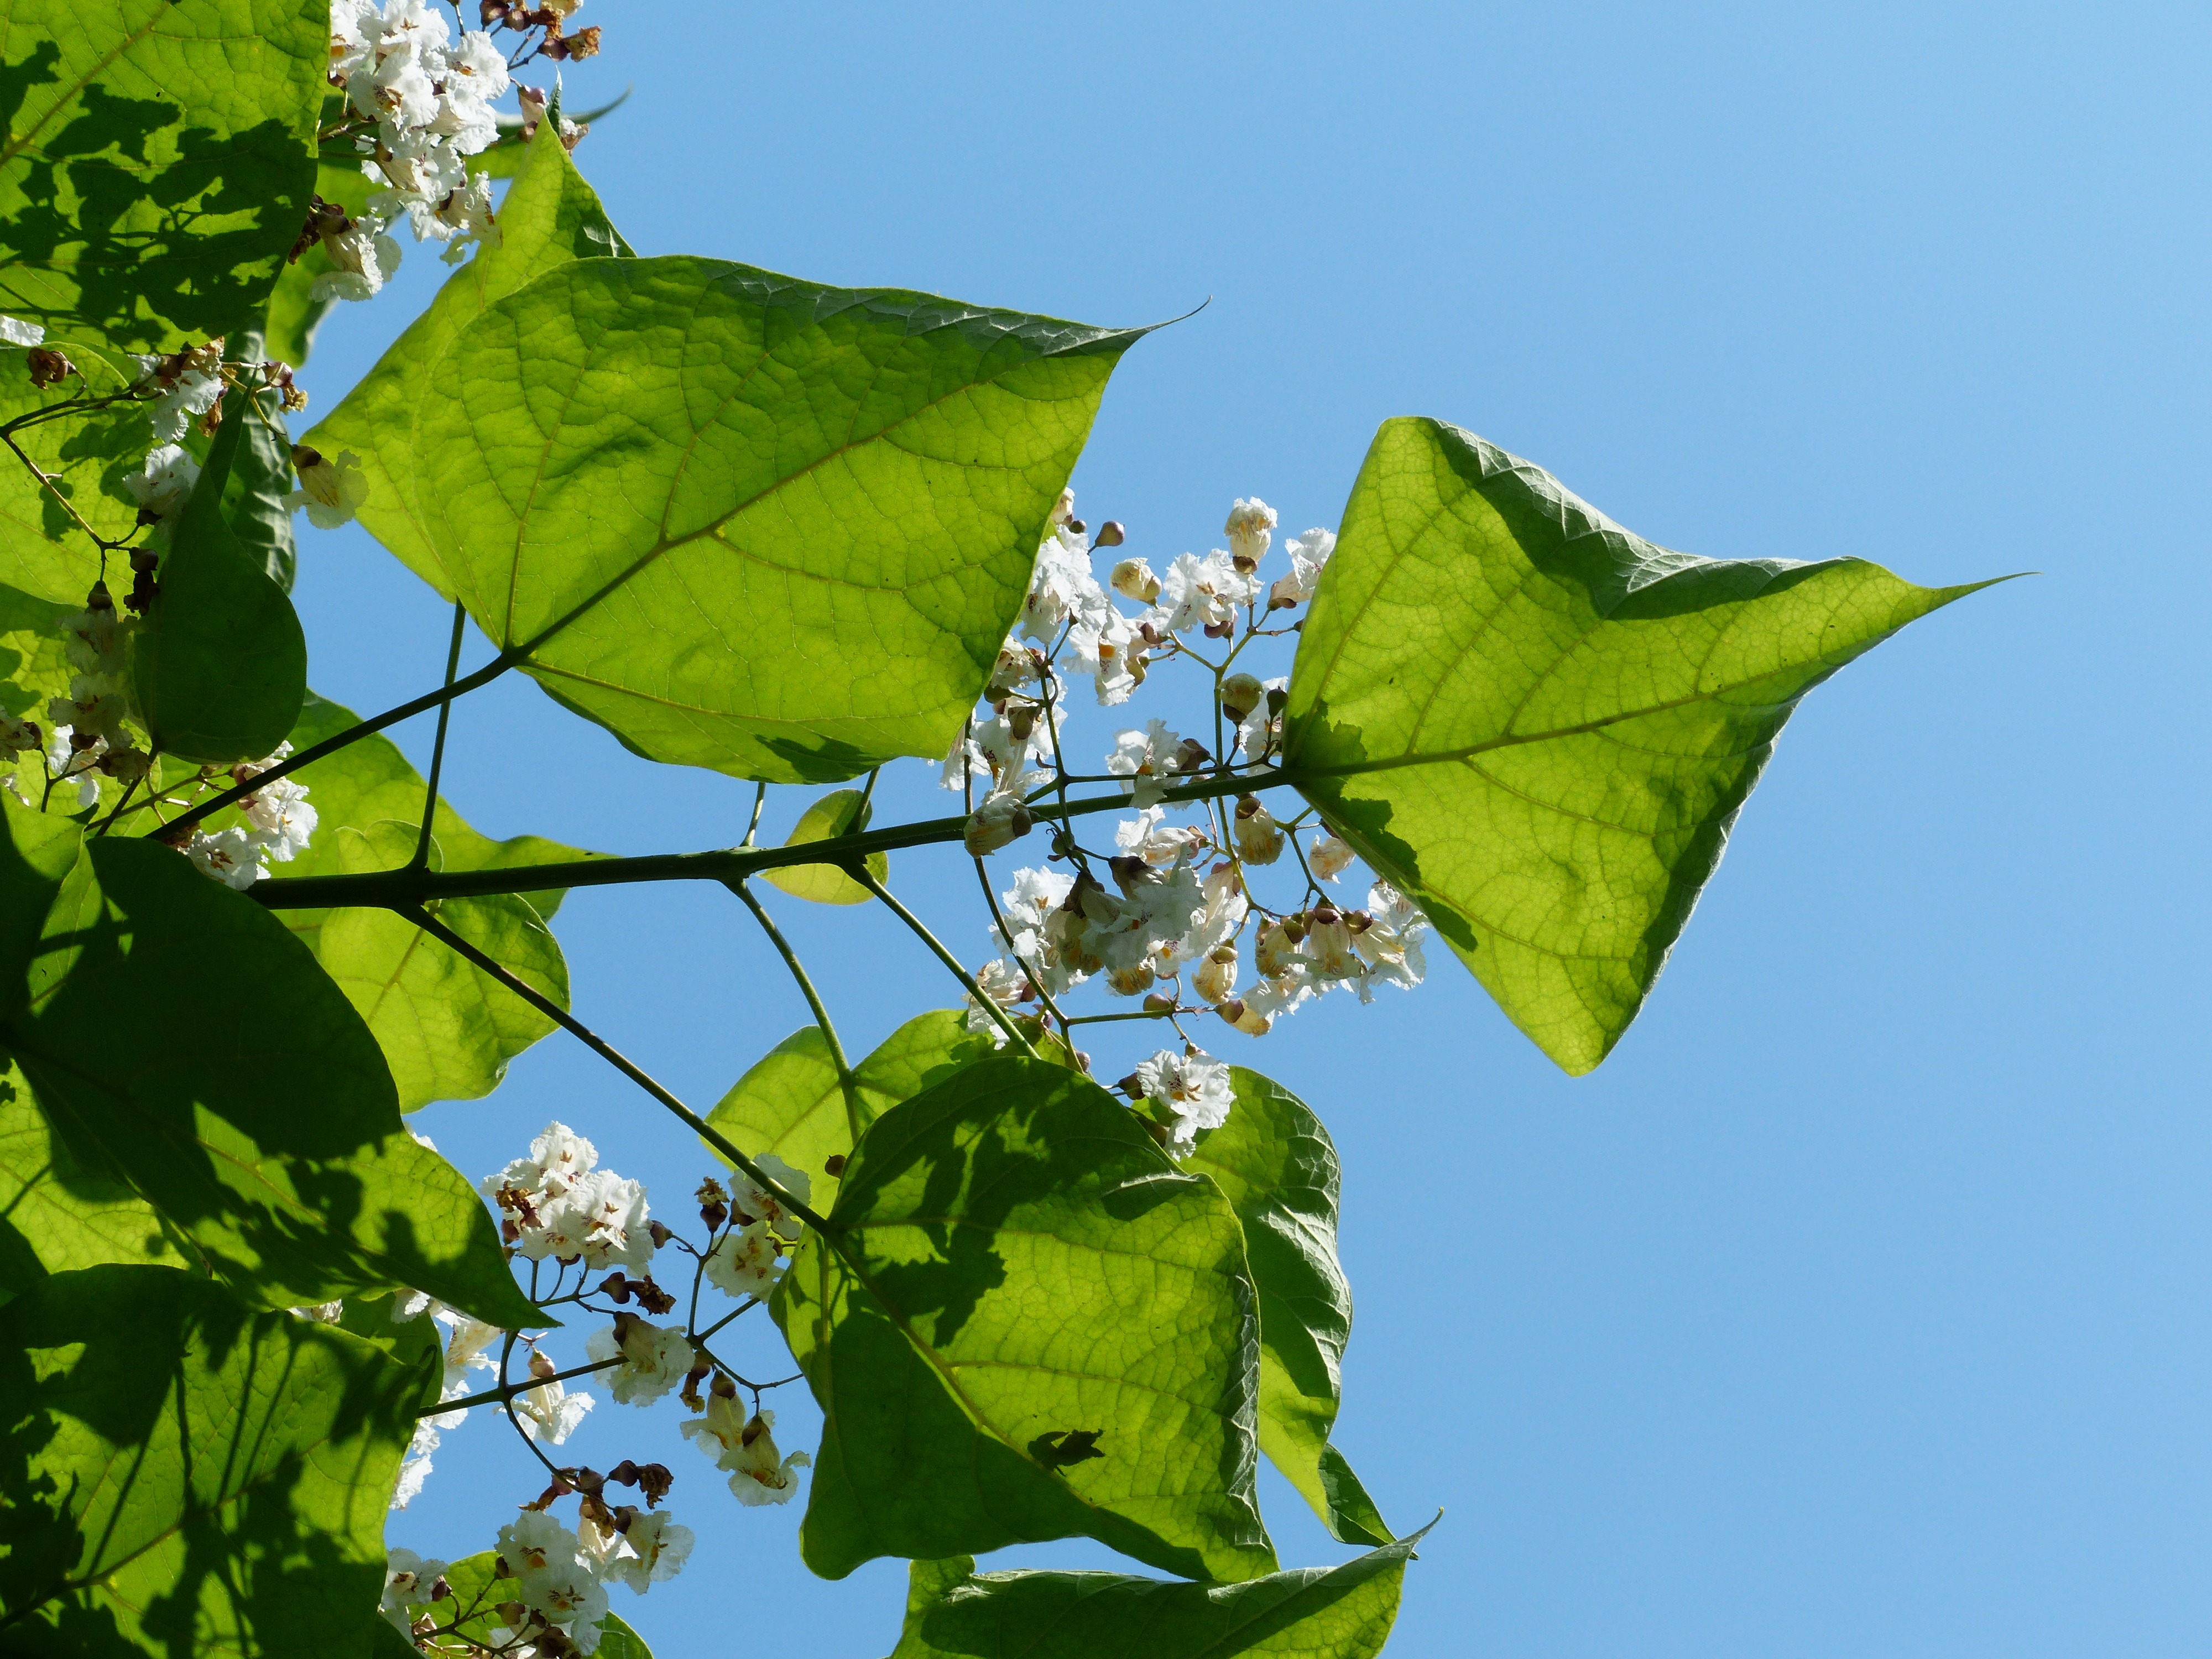
tree, branch, plant, sky, leaf, green, ivy, flowers, deciduous tree, leaves, slightly toxic, ornamental tree, bignoniaceae plants, bignoniaceae, park tree, catalpa bignonioides, plane tree family, ordinary catalpa, street tree